Wells Cooke

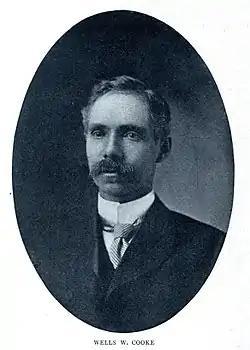

Wells Woodbridge Cooke (25 January 1858 – 30 March 1916), was an American ornithologist who was called the “father of cooperative study of bird migration in America”.